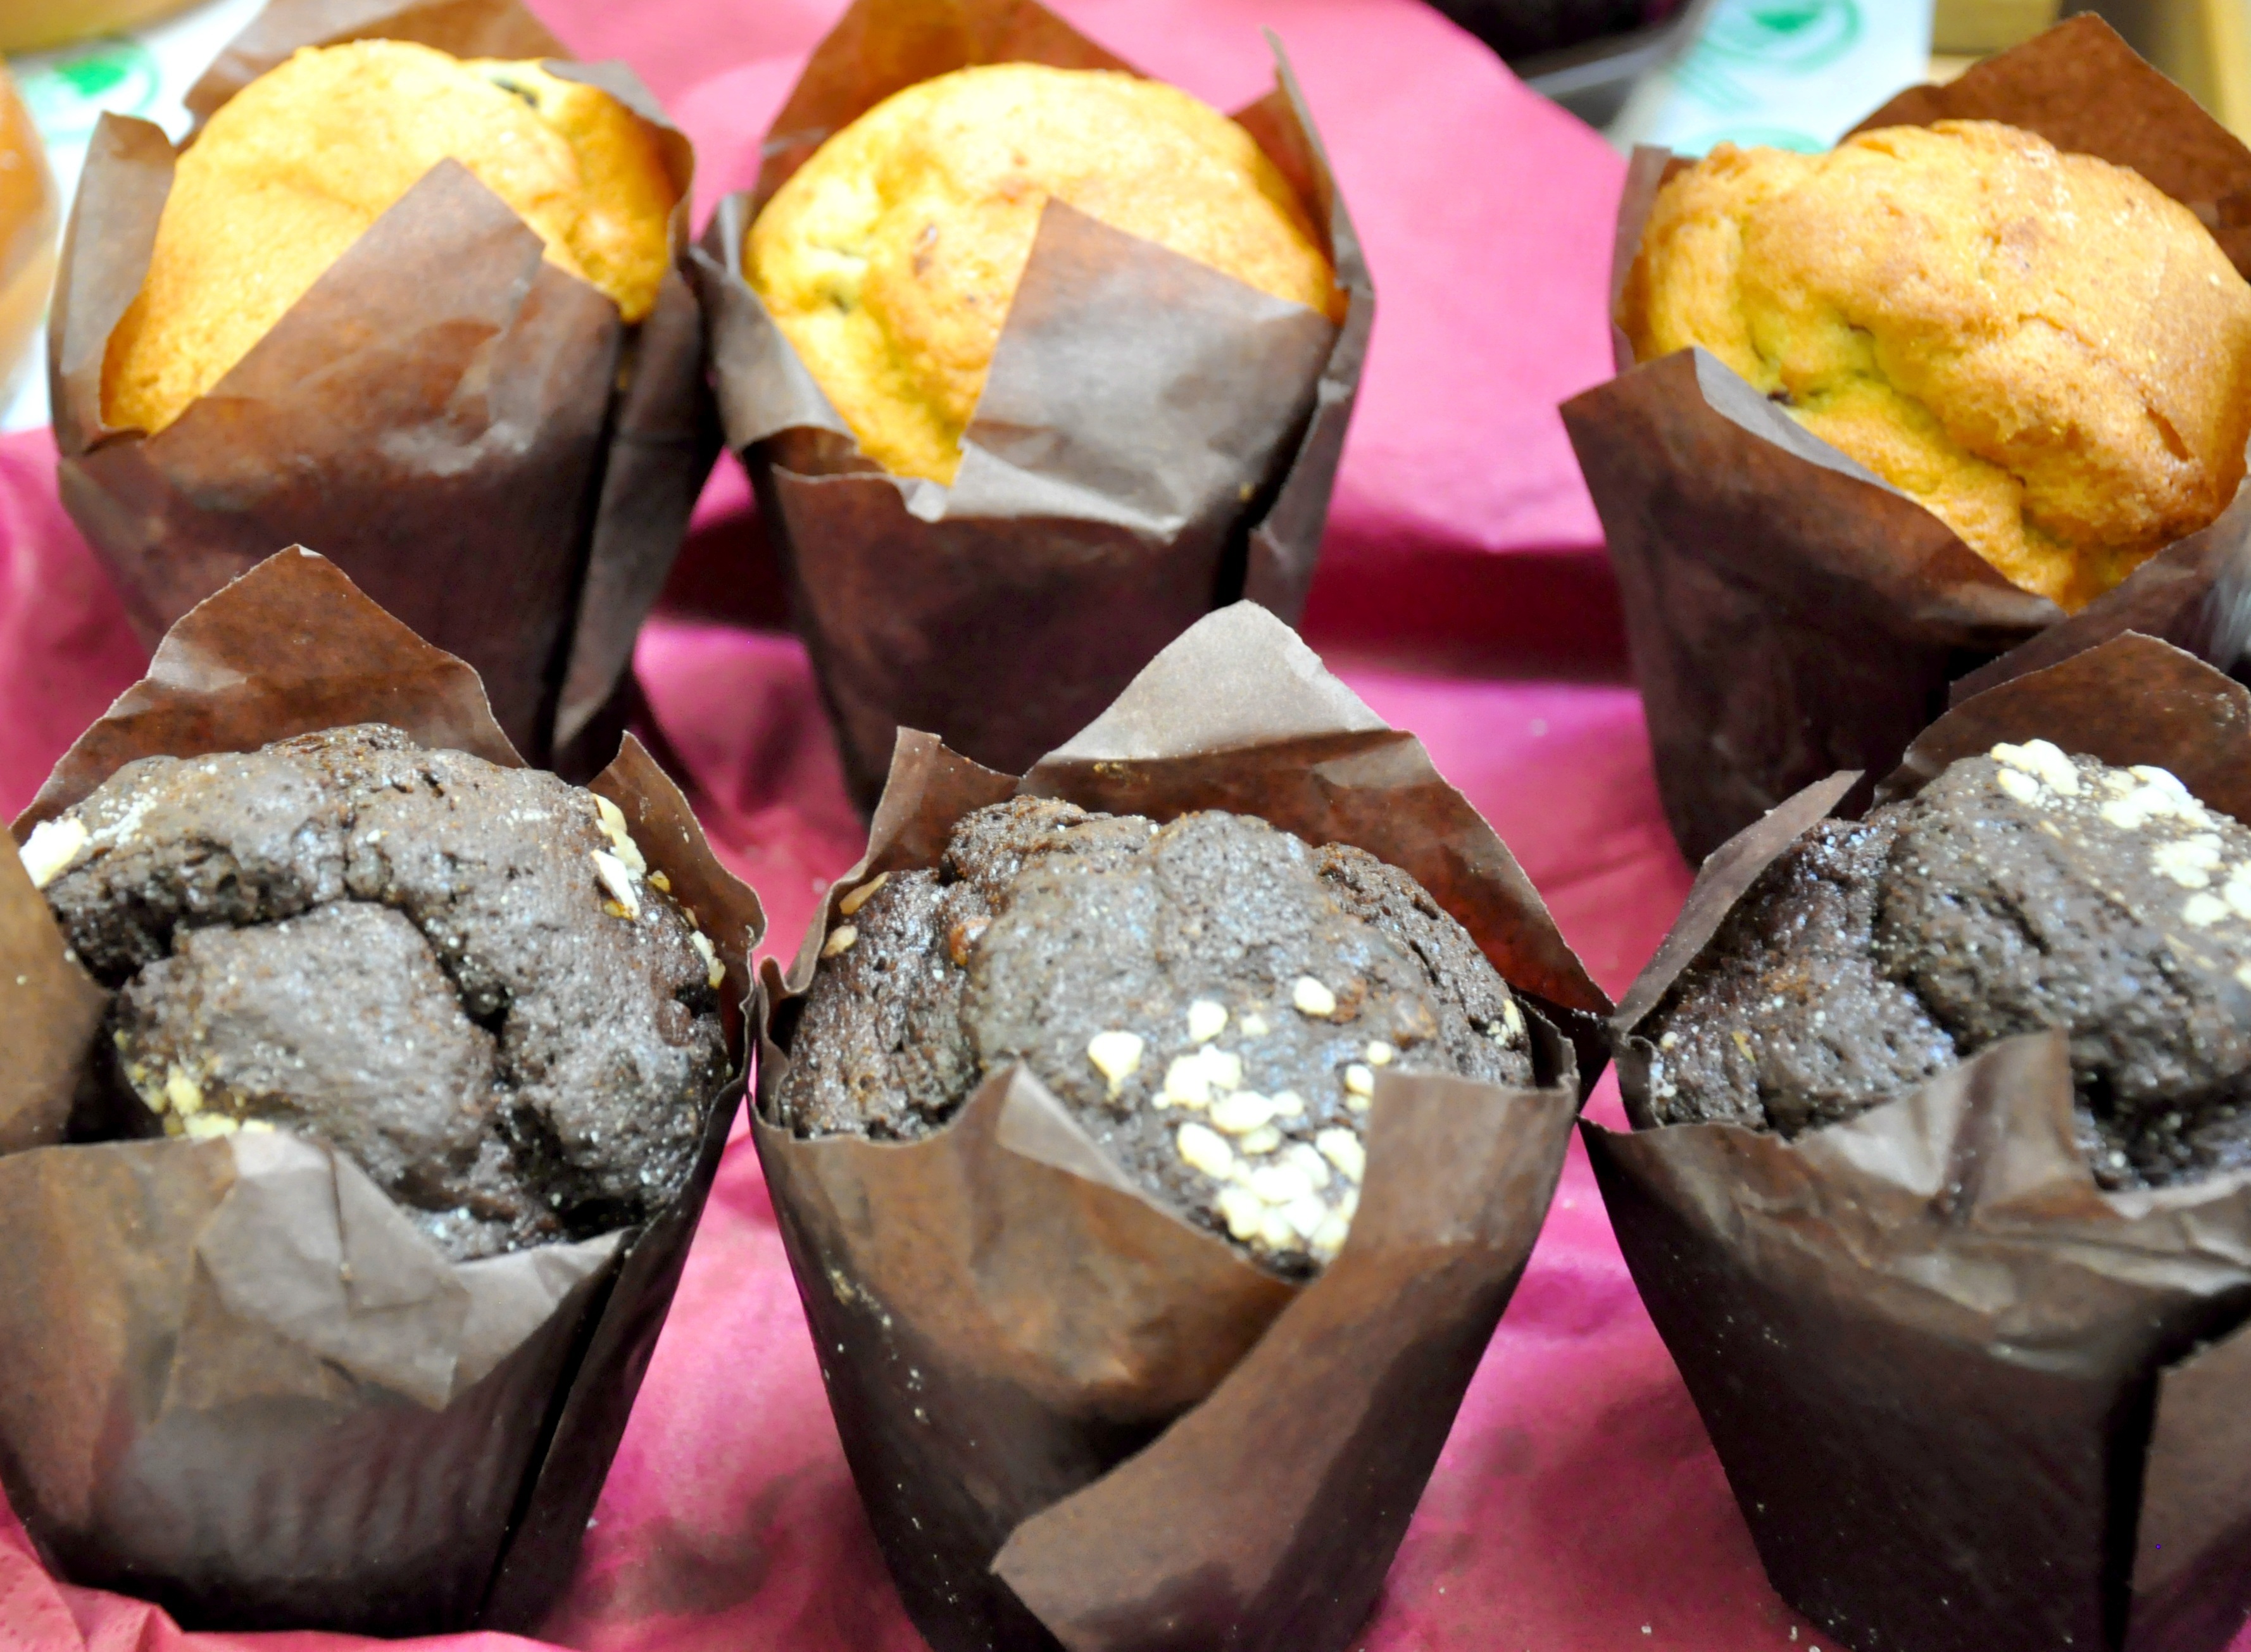
food, produce, chocolate, baking, dessert, cake, muffin, coconut, sweets, sweetness, flavor, edible mushroom, chocolate truffle